Naperville Park District

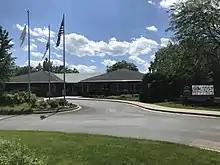
Naperville Park District Administrative Building

The Naperville Park District is an independent, special taxing district, providing parks and recreation to its residents that has been in operation since 1966. The Naperville Park District serves a population of more than 140,000. Its boundaries are mostly coterminous with the incorporated limits of the City of Naperville, Illinois, though there are small deviations, including the northern section of the White Eagle subdivision, which lies within the City of Aurora's boundaries.